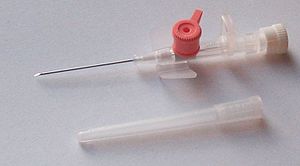
Perifert venekateter
Et almindeligt venflon, med beskyttelseshætte ved siden af
Et perifert venekateter, i fagsproget ofte kaldet et venflon eller blot ved forkortelsen PVK, populært kaldet et drop, er et tyndt plastikkateter, der lægges ind i en vene på en patient, for derigennem at lette administration af medicin eller væske. Et PVK lægges typisk en vene enten på håndryggen eller i albuebøjningen, da venerne her oftest ligger tæt under huden og er tydeligere at se; dette vil dels gøre det lettere at lægge katetret rigtigt, dels mindske ubehaget for patienten.